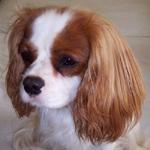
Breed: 207-n000026-Blenheim_spaniel